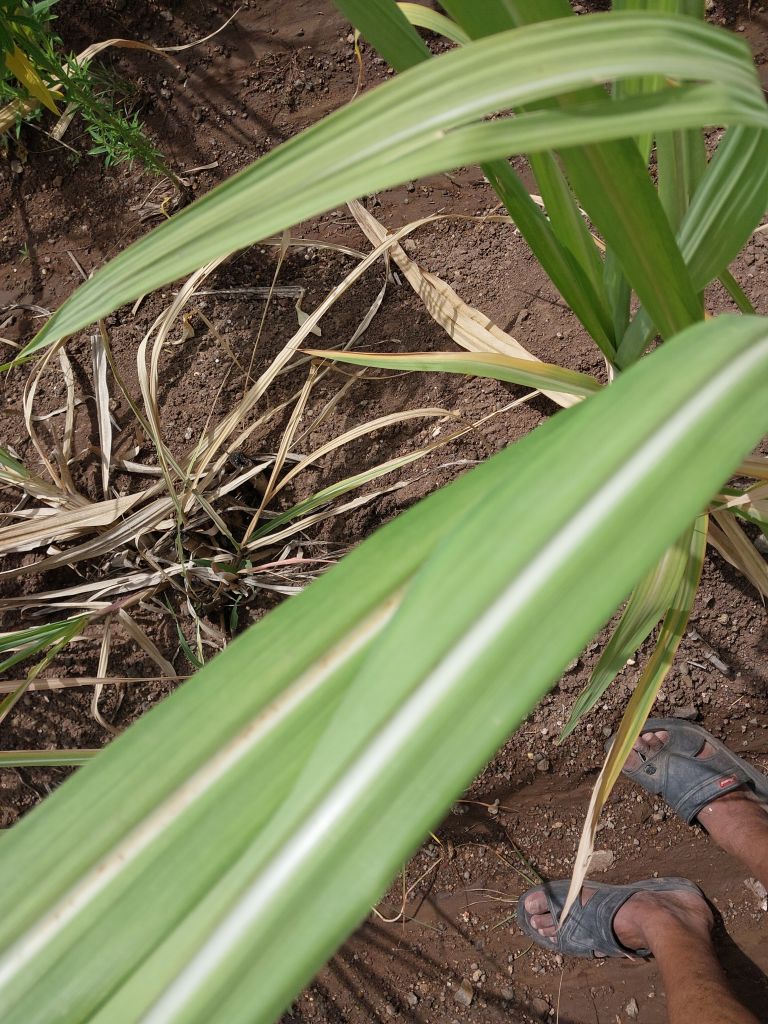
Label: Brown Spot